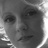
Emotion: neutral